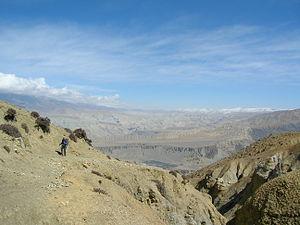
Le district de Mustang est l'un des 75 districts du Népal.